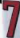
Number: 7